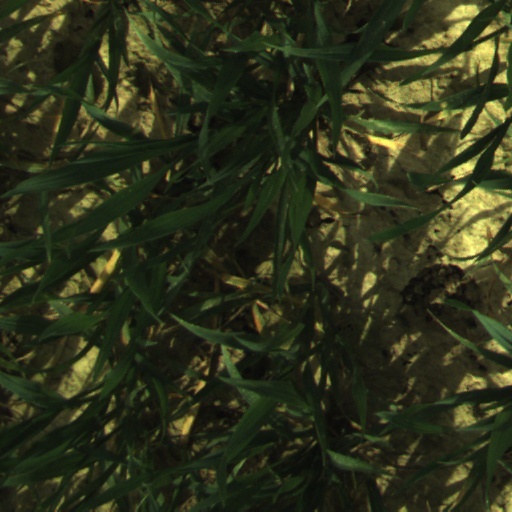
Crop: wheat